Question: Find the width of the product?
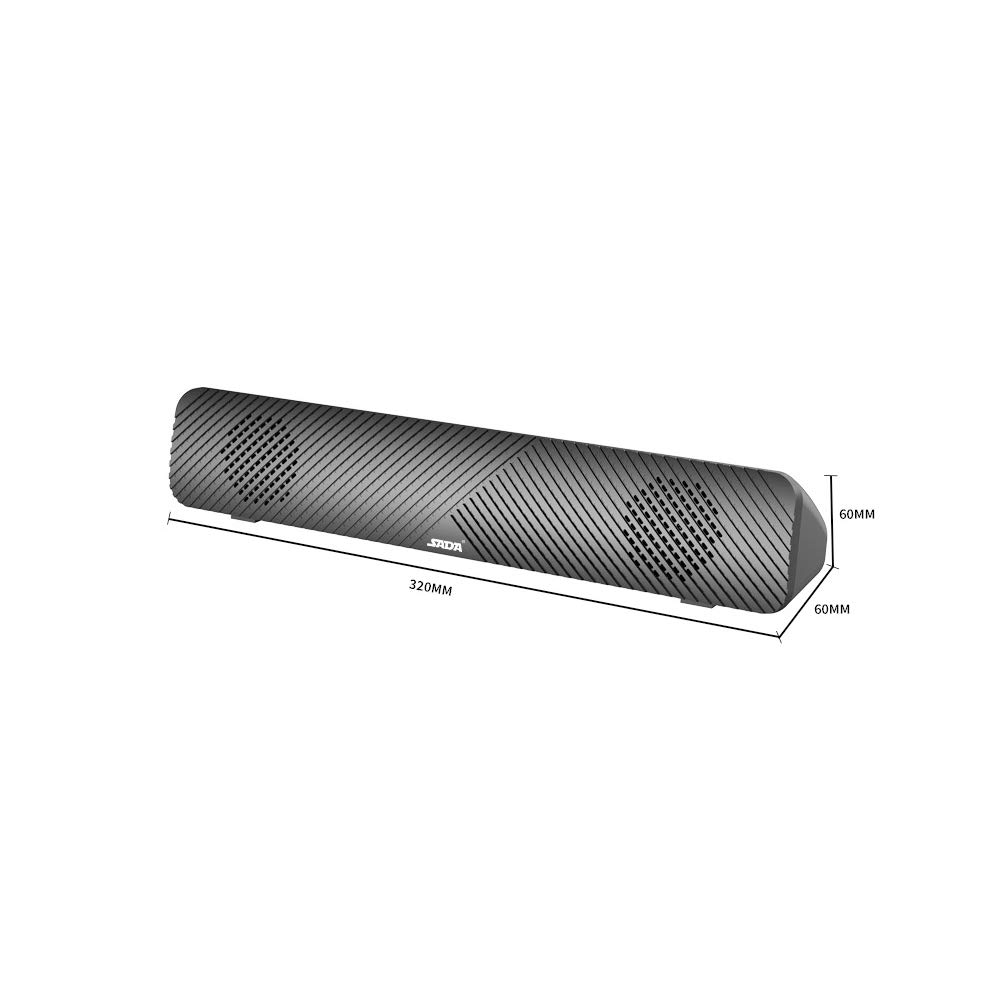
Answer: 60.0 millimetre